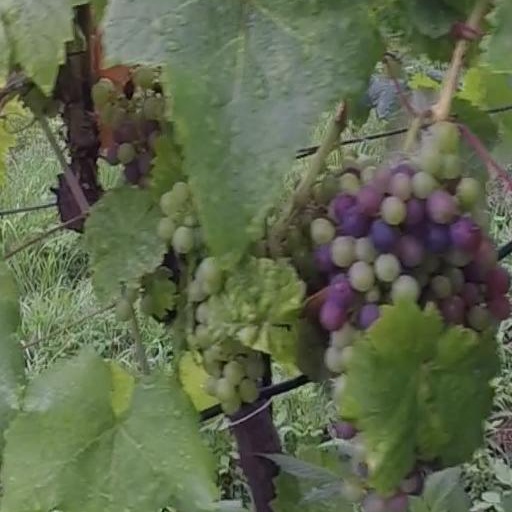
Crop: grape